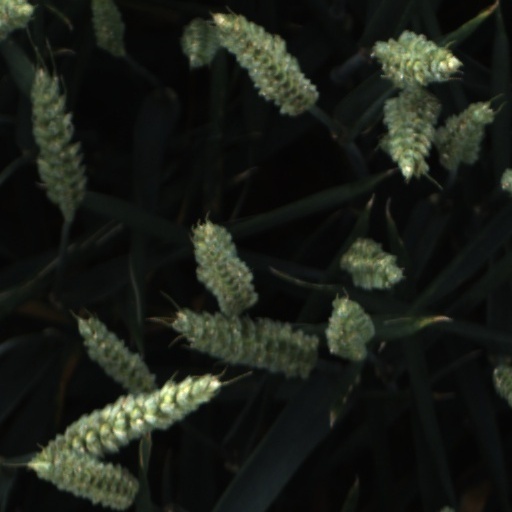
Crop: wheat